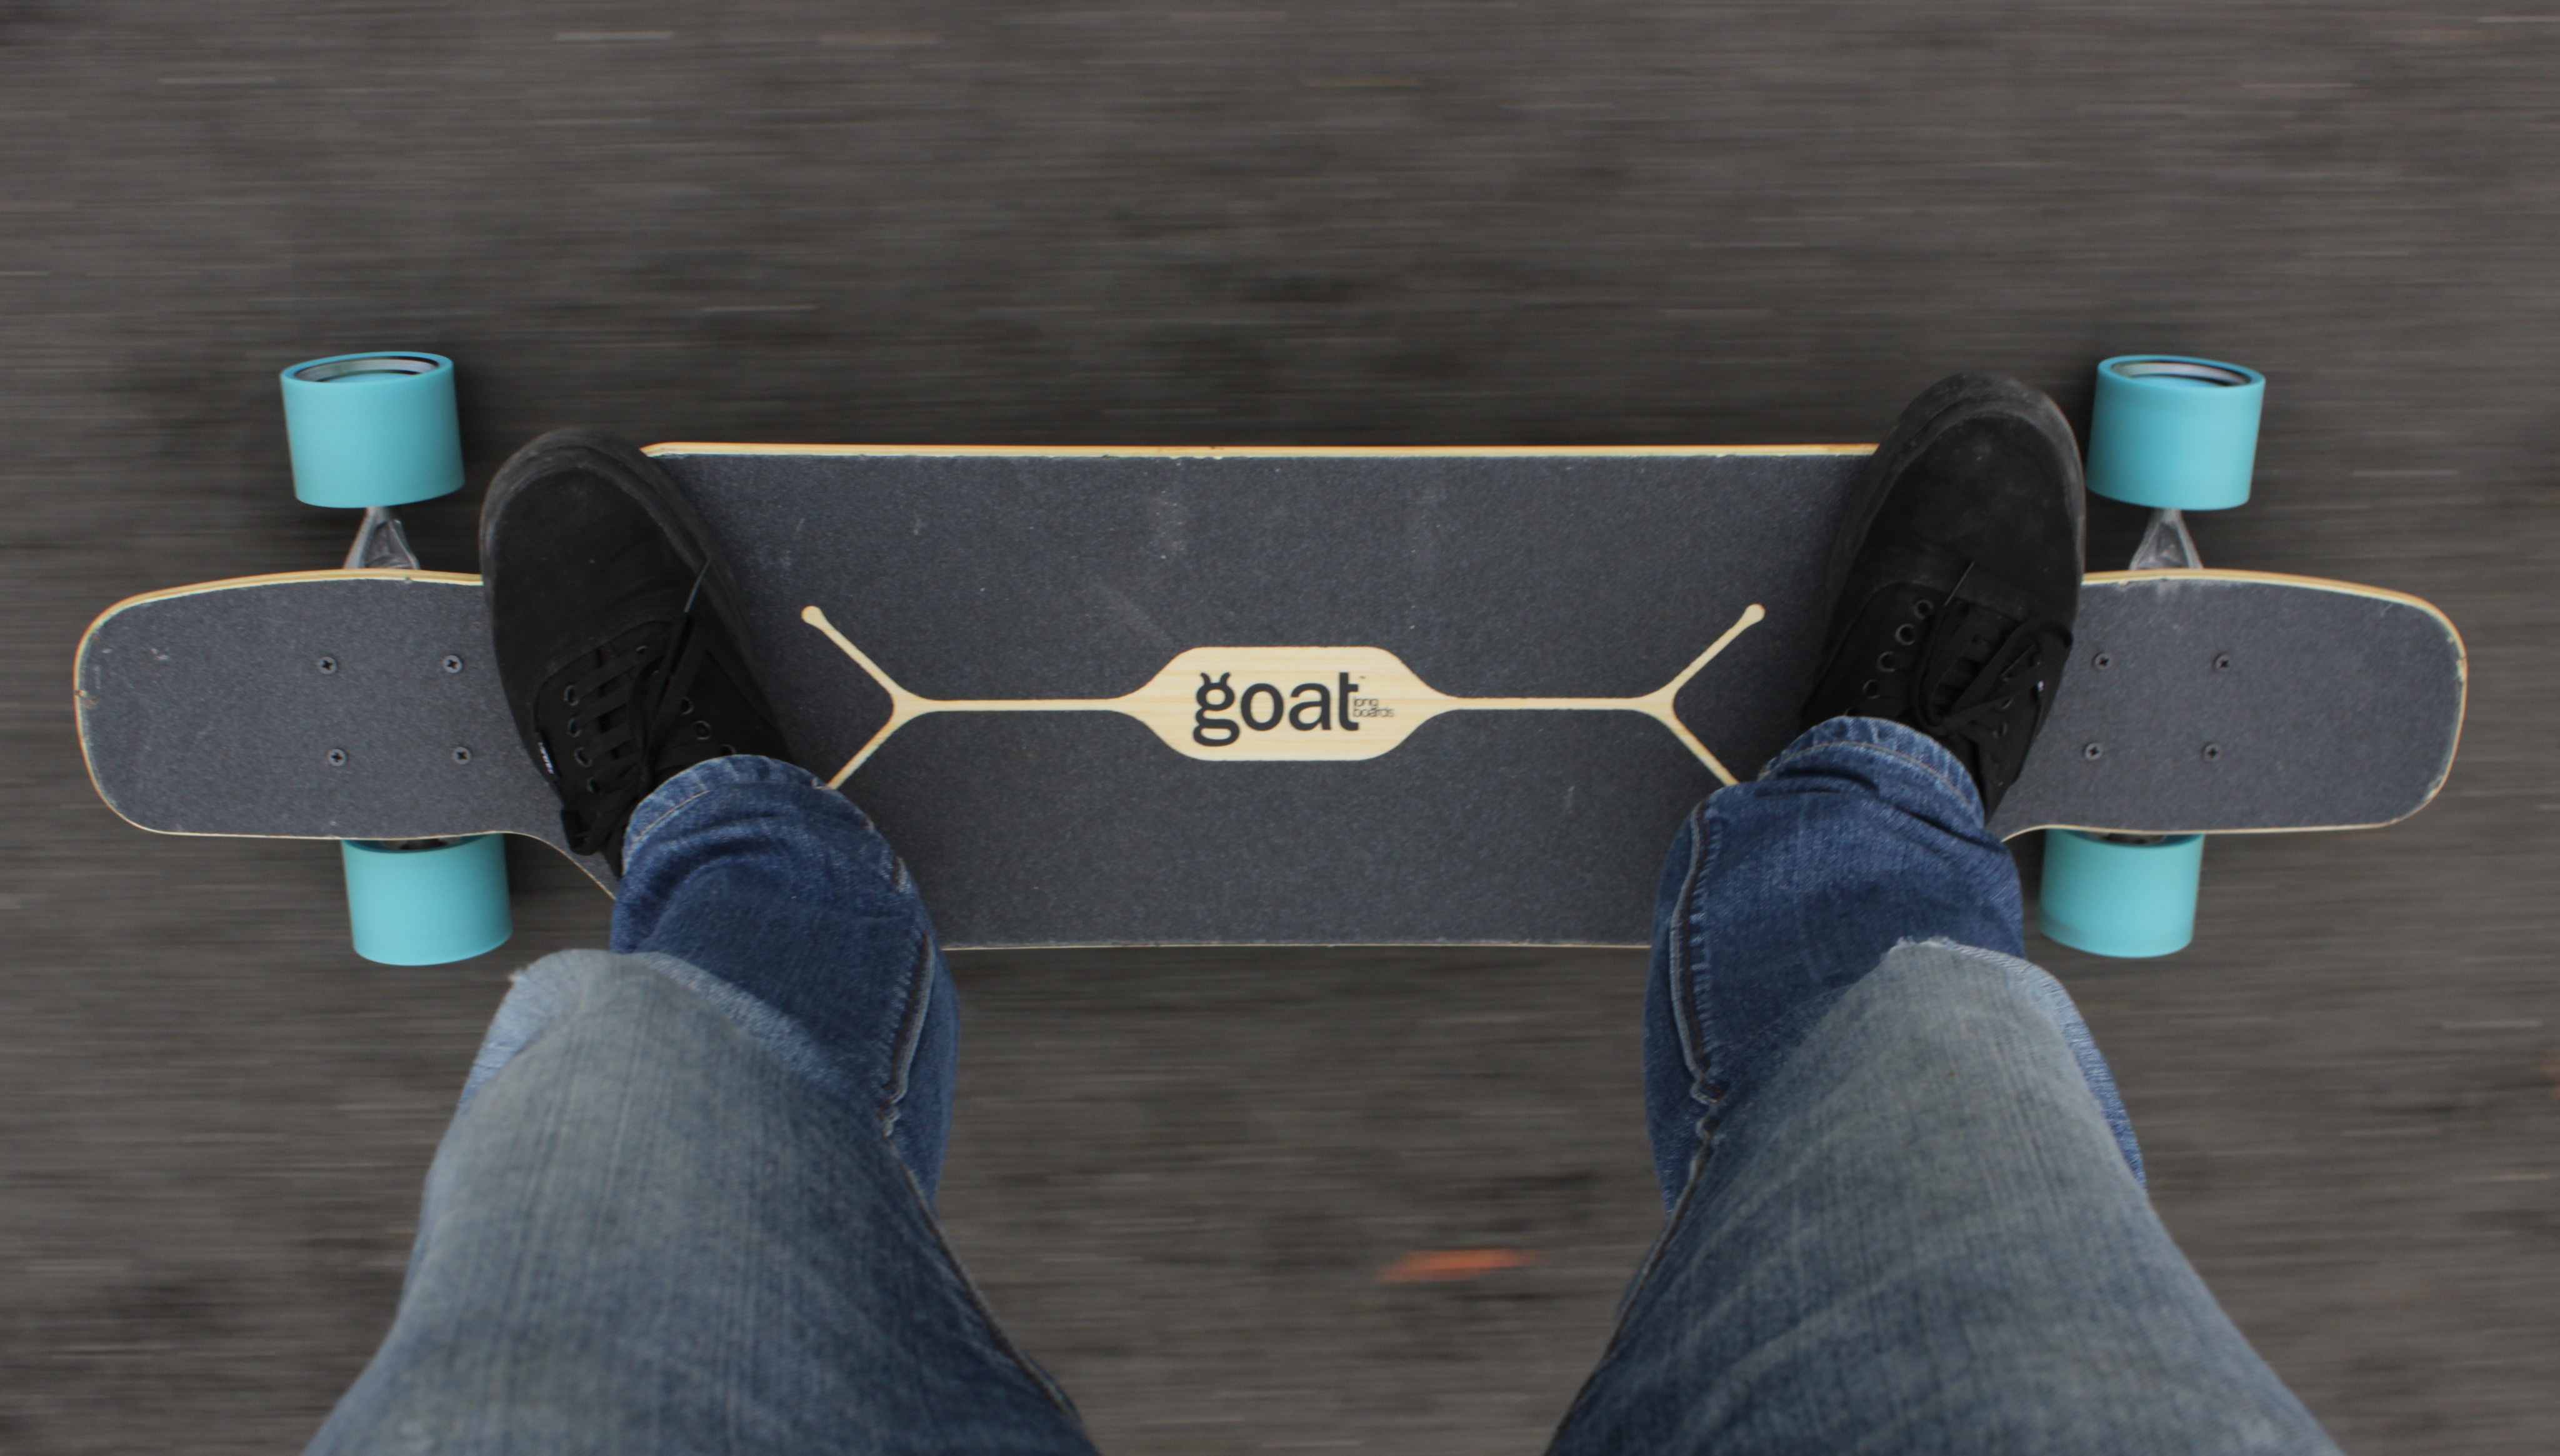
outdoor, shoe, road, sport, leather, wheel, skateboard, urban, asphalt, leg, jeans, spring, green, glide, blue, black, speed, lifestyle, leisure, skateboarder, longboard, shoes, legs, sneakers, footwear, wheels, roll, style, active, bicycle path, axes, ball bearings, longboarder, griptape, skate shoes